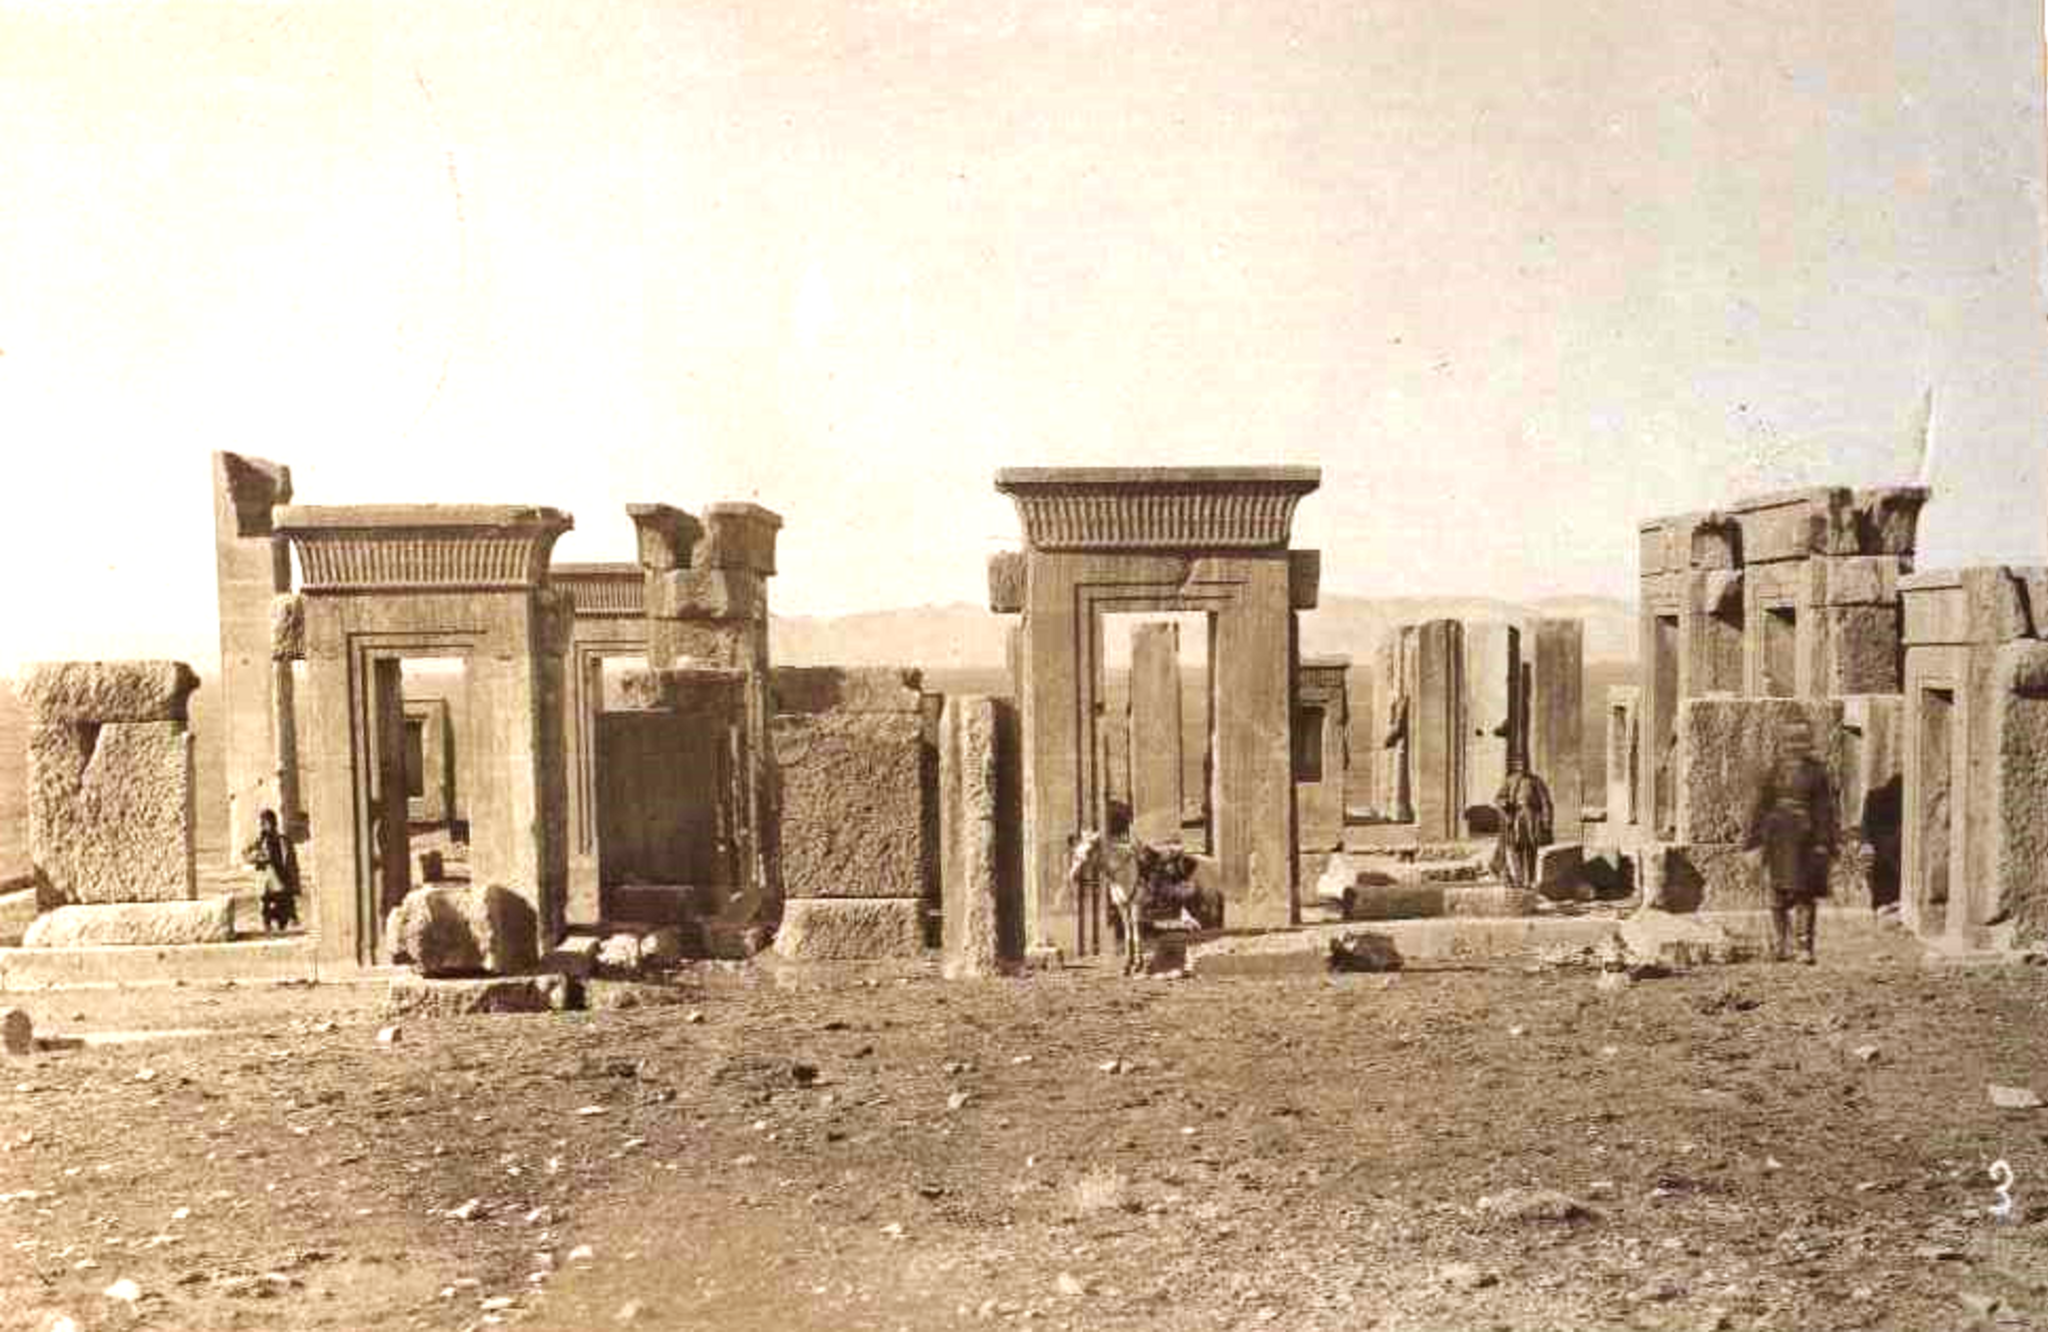
Title: Persepolis in Qajar era 10
Description: Persepolis in Qajar era, c. 1902
Date: circa 1902
Categories: Palace of Darius I in Persepolis, 1902 in Iran, PD Iran, Template Unknown (author), People in Persepolis, Persepolis in the 1900s